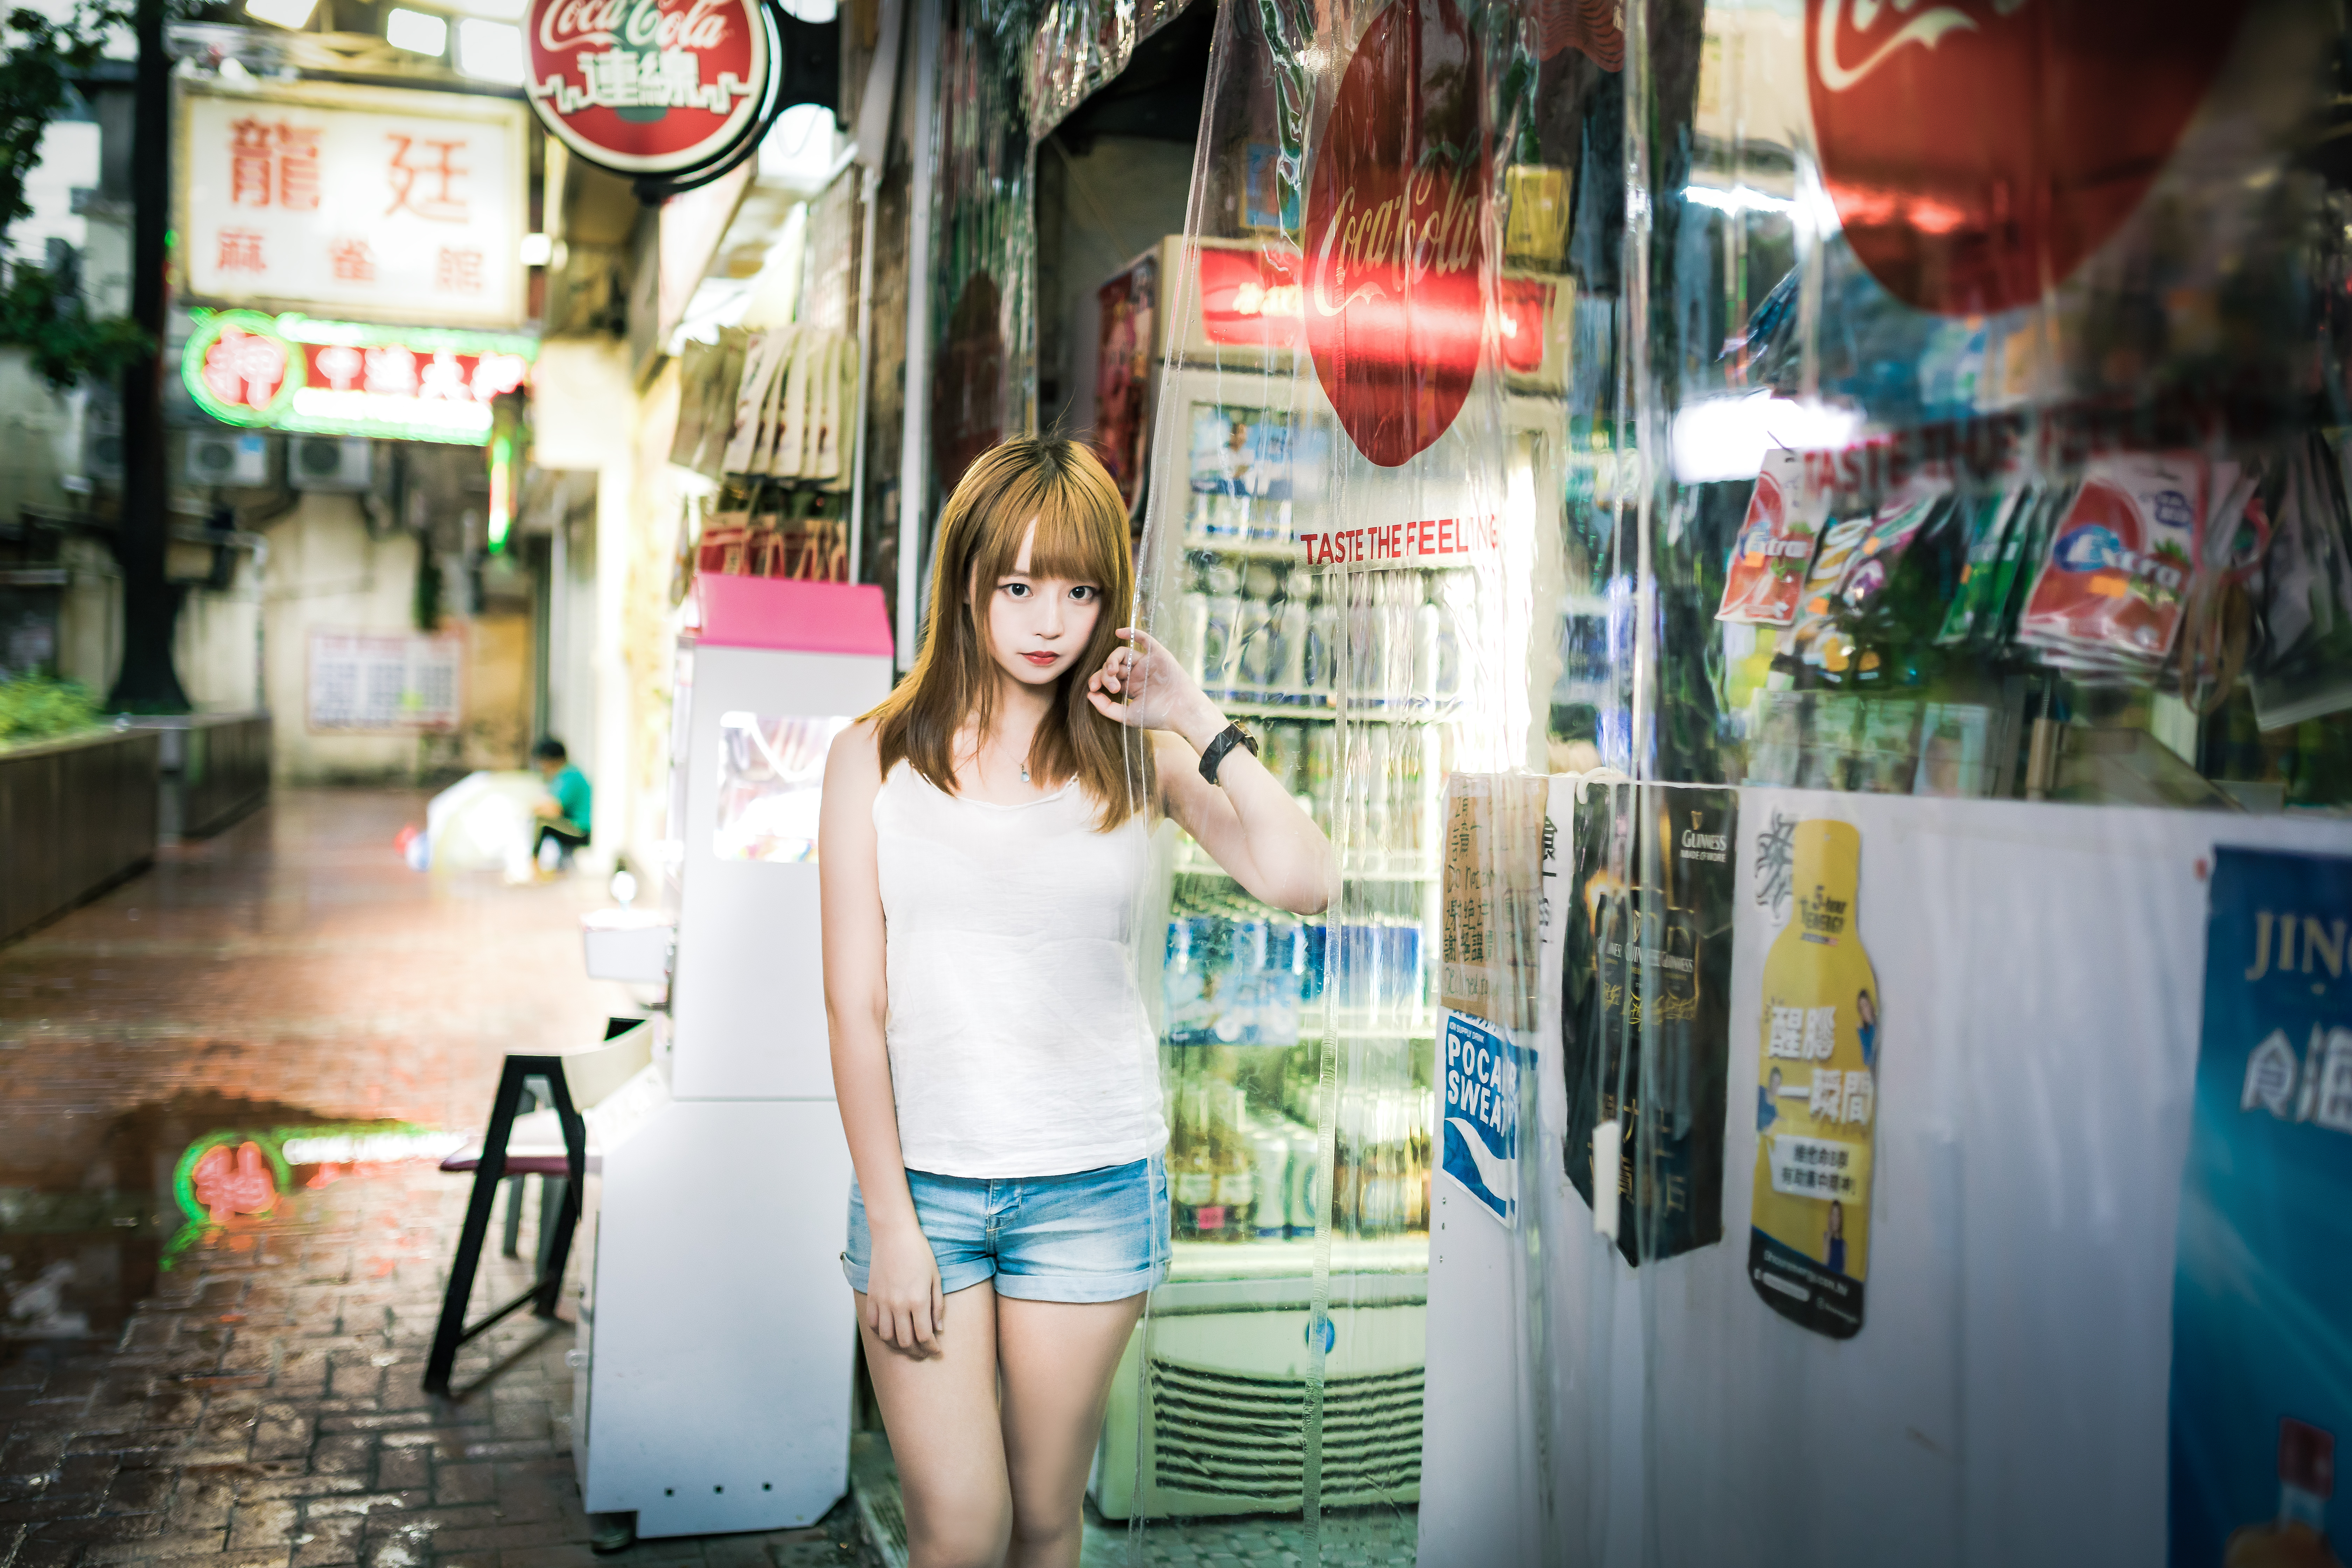
girl, photograph, snapshot, standing, street, photography, fun, pedestrian, road, black hair